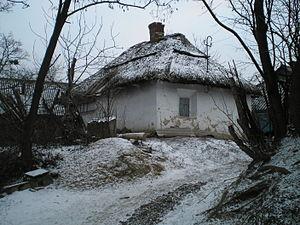
Une mazanka est une type de maison de village ou khata en Ukraine en Biélorussie et au sud de la Russie.